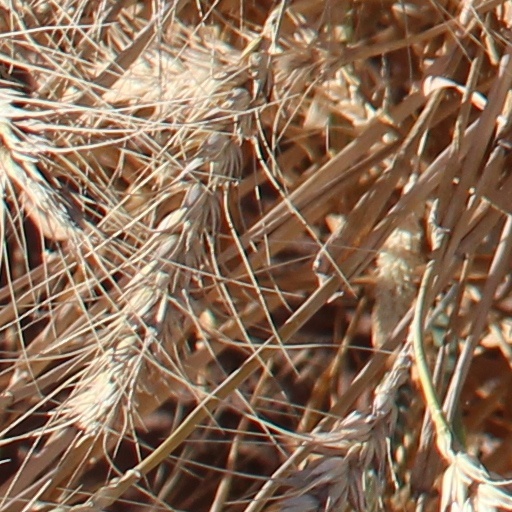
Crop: wheat